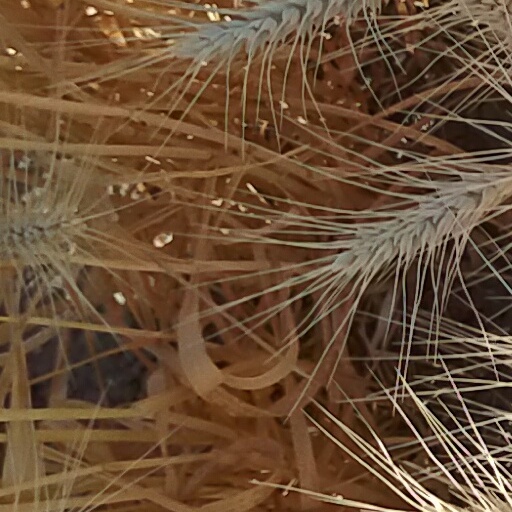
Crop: wheat